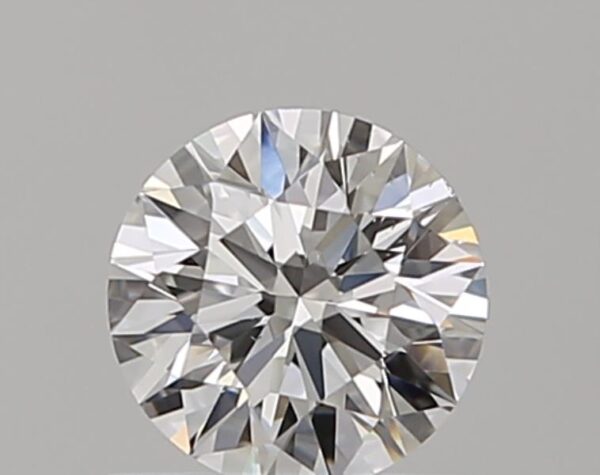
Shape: round
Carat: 0.5
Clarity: VS2
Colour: E
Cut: EX
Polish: EX
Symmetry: EX
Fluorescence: N
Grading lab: GIA
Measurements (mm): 5.08 x 5.11 x 3.16